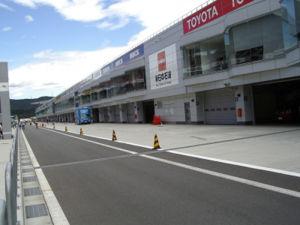
Le Fuji Speedway est un circuit automobile situé sur l'île de Honshū, au pied du Mont Fuji, dans le bourg d'Oyama à une centaine de kilomètres de Tokyo, au Japon. Il existe depuis 1965 et est devenu propriété de la firme japonaise Toyota en 2000. Le circuit accueillait notamment le Championnat du monde des voitures de sport dans les années 1980 ; depuis la création du Championnat du monde d'endurance FIA en 2012, le circuit organise chaque année les 6 Heures de Fuji, manche japonaise du championnat.